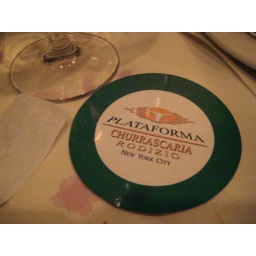
The plate that we flip over when we want more meat. Green means More, red means Stop!